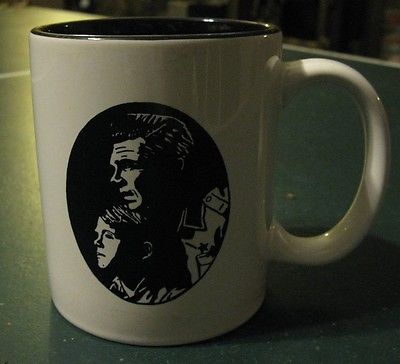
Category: mug